Steamboat

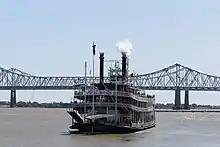
The "Natchez" operates out of New Orleans. There are other paddlewheelers on the Mississippi, but the "Natchez" and the "American Queen" are the only two that are propelled by steam.

During the US Civil War the Battle of Hampton Roads, often referred to as either the Battle of the "Monitor" and "Merrimack" or the "Battle of Ironclads", was fought over two days with steam-powered ironclad warships, 8–9 March 1862. The battle occurred in Hampton Roads, a roadstead in Virginia where the Elizabeth and Nansemond Rivers meet the James River just before it enters Chesapeake Bay adjacent to the city of Norfolk. The battle was a part of the effort of the Confederate States of America to break the Union Naval blockade, which had cut off Virginia from all international trade.